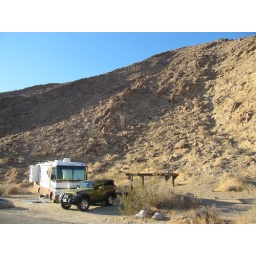
Great location in the old rock house loop at the upper end near the trail head.